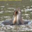
Label: seal